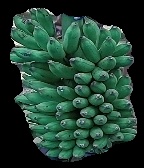
Variety: elakki-bale
Grade: grade1